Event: Nepal Earthquake
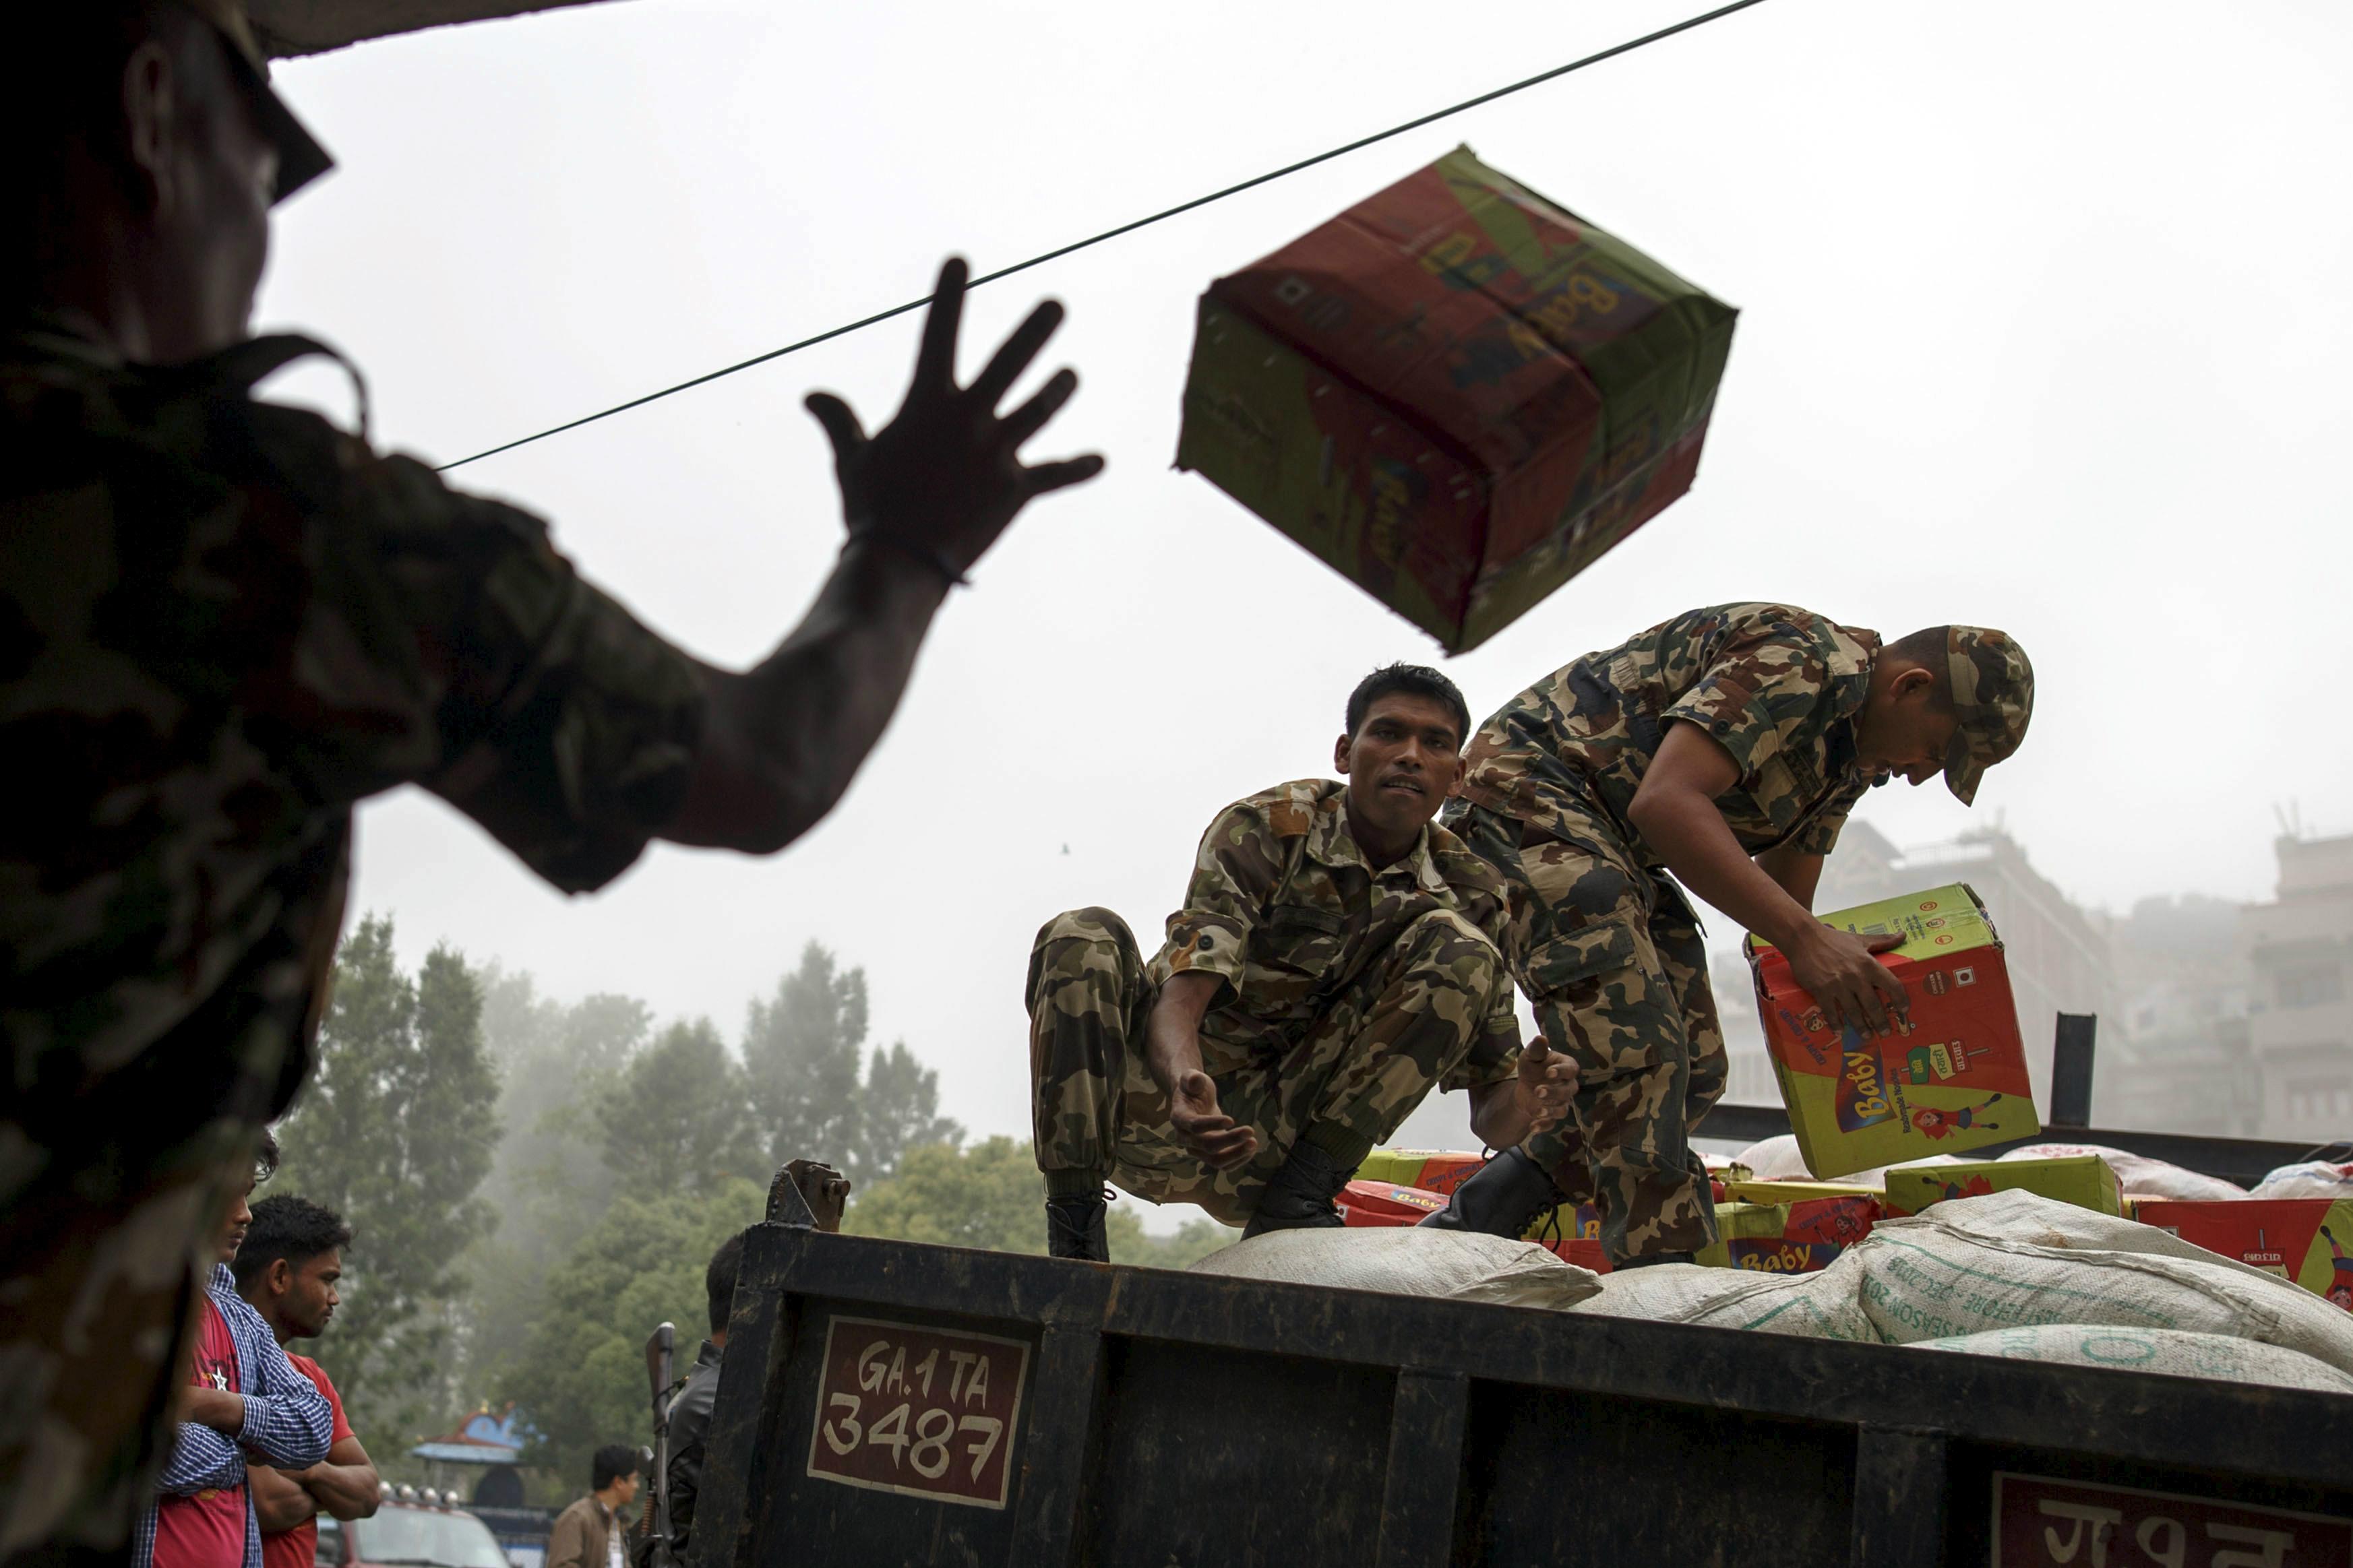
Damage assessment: no_damage